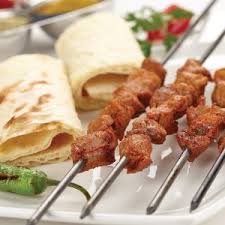
Yemek: kebap